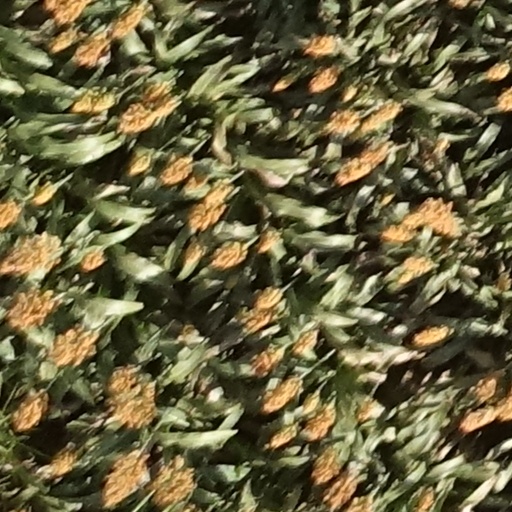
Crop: sorghum